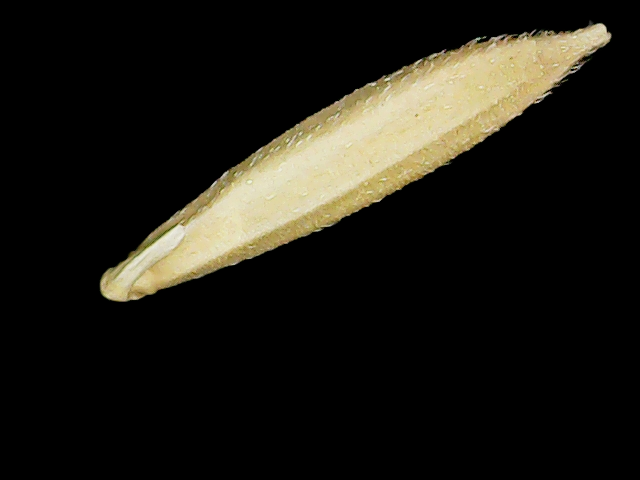
Rice variety: Binadhan25